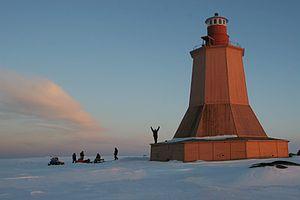
Le cap Sviatoï Nos en russe : Свято́й Но́с, littéralement « Saint-Nez » est un cap situé sur la côte à l'est de la péninsule de Kola. La ligne qui relie ce cap au cap Kanine sur la péninsule de Kanine marque la limite entre la mer de Barents (au nord) et la mer Blanche (au sud). Il est situé sur une petite péninsule, également nommée Sviatoï Nos. Sur la péninsule se trouvent le village éponyme (ru) et le phare Sviatonoski. Le toponyme « Sviatoï Nos » est répandu sur la côte de l'océan Arctique, dans l'hypothèse de l'explorateur suédois Adolf Erik Nordenskiöld est le nom à Pomors.